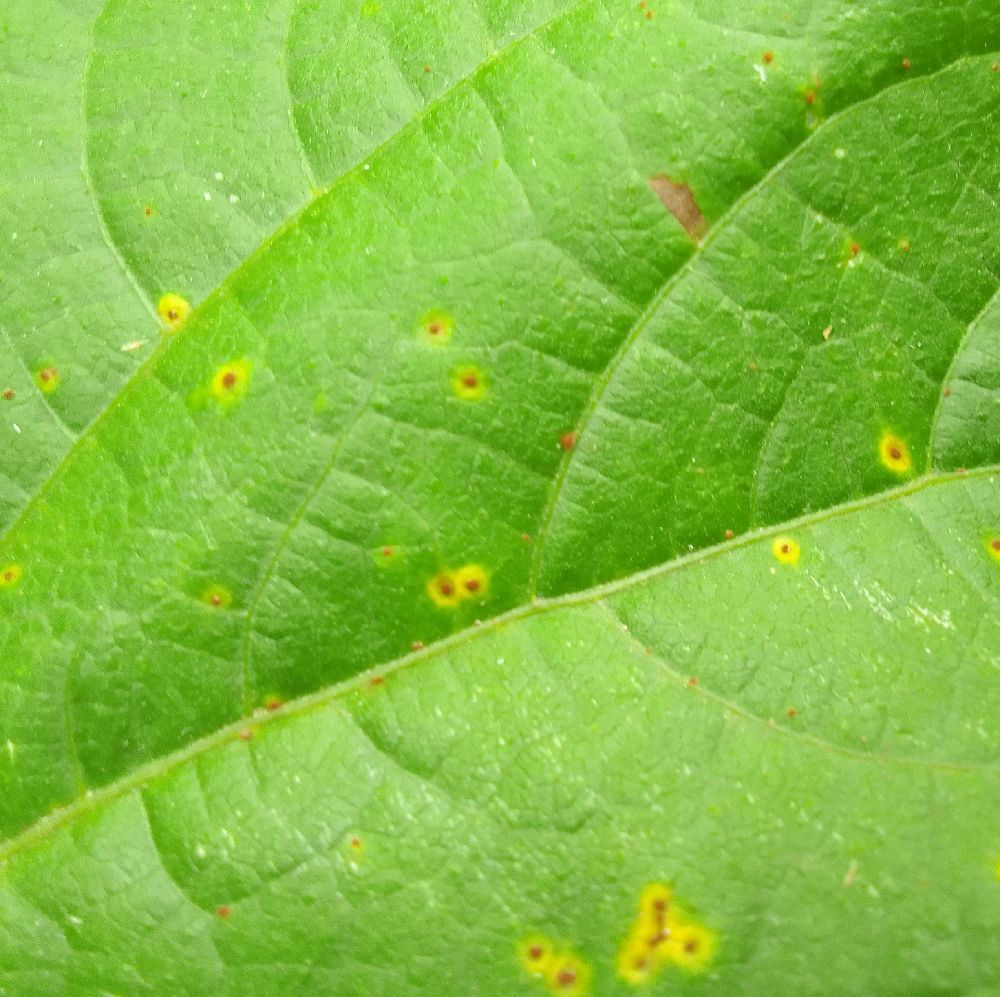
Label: rust